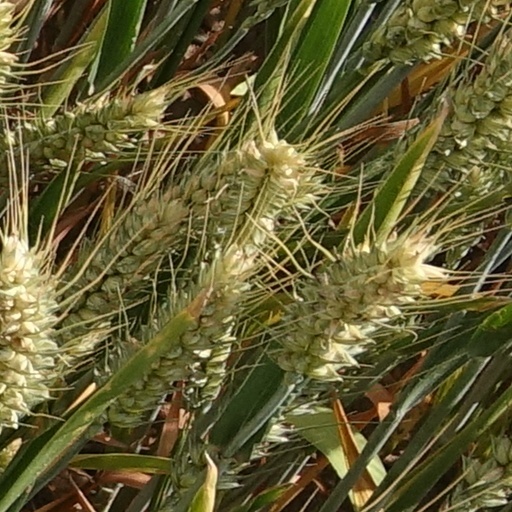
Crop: wheat